Battle of New Orleans

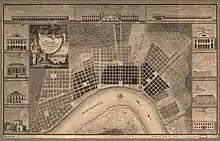
Plan of the city and suburbs of New Orleans from an 1815 survey

Following Villeré's intelligence report, on the evening of December 23, Jackson led 2,131 men in a brief three-pronged assault from the north on the unsuspecting British troops, who were resting in their camp. He then pulled his forces back to the Rodriguez Canal, about south of the city. The Americans suffered 24 killed, 115 wounded, and 74 missing, while the British reported their losses as 46 killed, 167 wounded, and 64 missing. The action was consequential, since at December 25 Pakenham's forces now had an effective strength of 5,933 out of a headcount of 6,660 soldiers. Historian Robert Quimby states that the British won a "tactical victory, which enabled them to maintain their position", but they "were disabused of their expectation of an easy conquest". As a consequence, the Americans gained time to transform the canal into a heavily fortified earthwork.